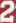
Number: 2